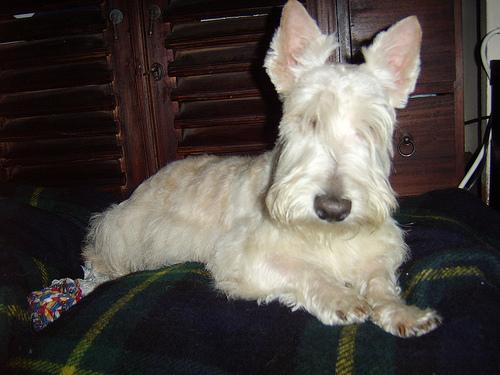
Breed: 206-n000037-Scotch_terrier